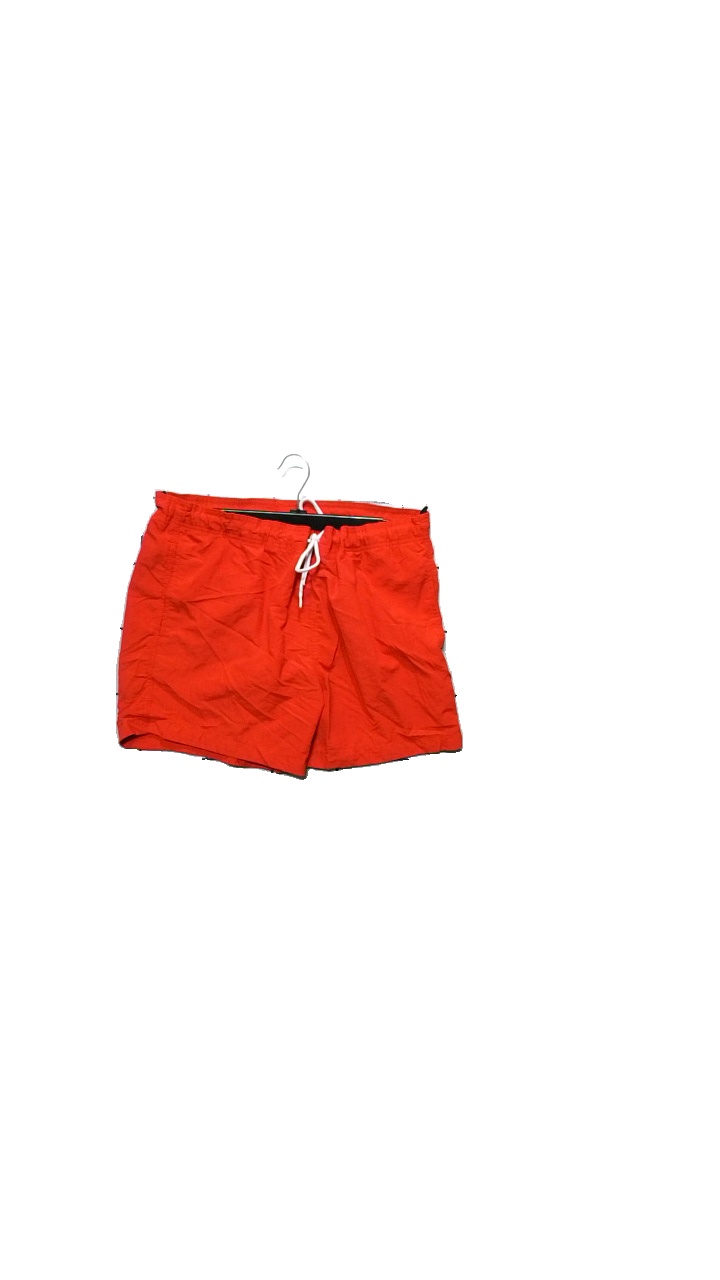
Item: Shorts (Unisex)
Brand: H&m
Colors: Red
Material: Shell 100% polyamide. Lining 100% polyester
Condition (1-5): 4
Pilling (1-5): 4
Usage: Reuse
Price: <50